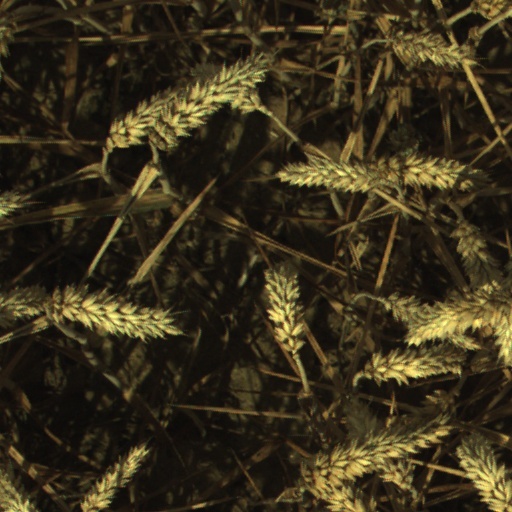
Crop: wheat